List of birds of Kenya

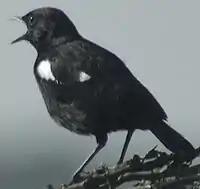
Adult male sooty chat at Masai Mara National Reserve

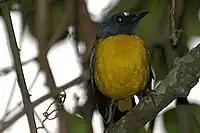
White-starred robin

Starlings are small to medium-sized passerine birds. Their flight is strong and direct and they are very gregarious. Their preferred habitat is fairly open country. They eat insects and fruit. Plumage is typically dark with a metallic sheen.